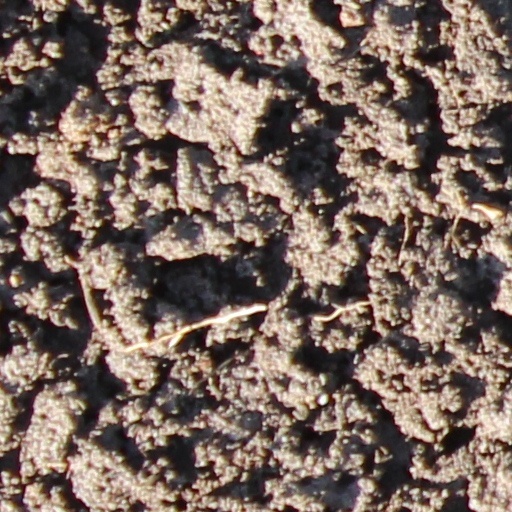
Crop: wheat